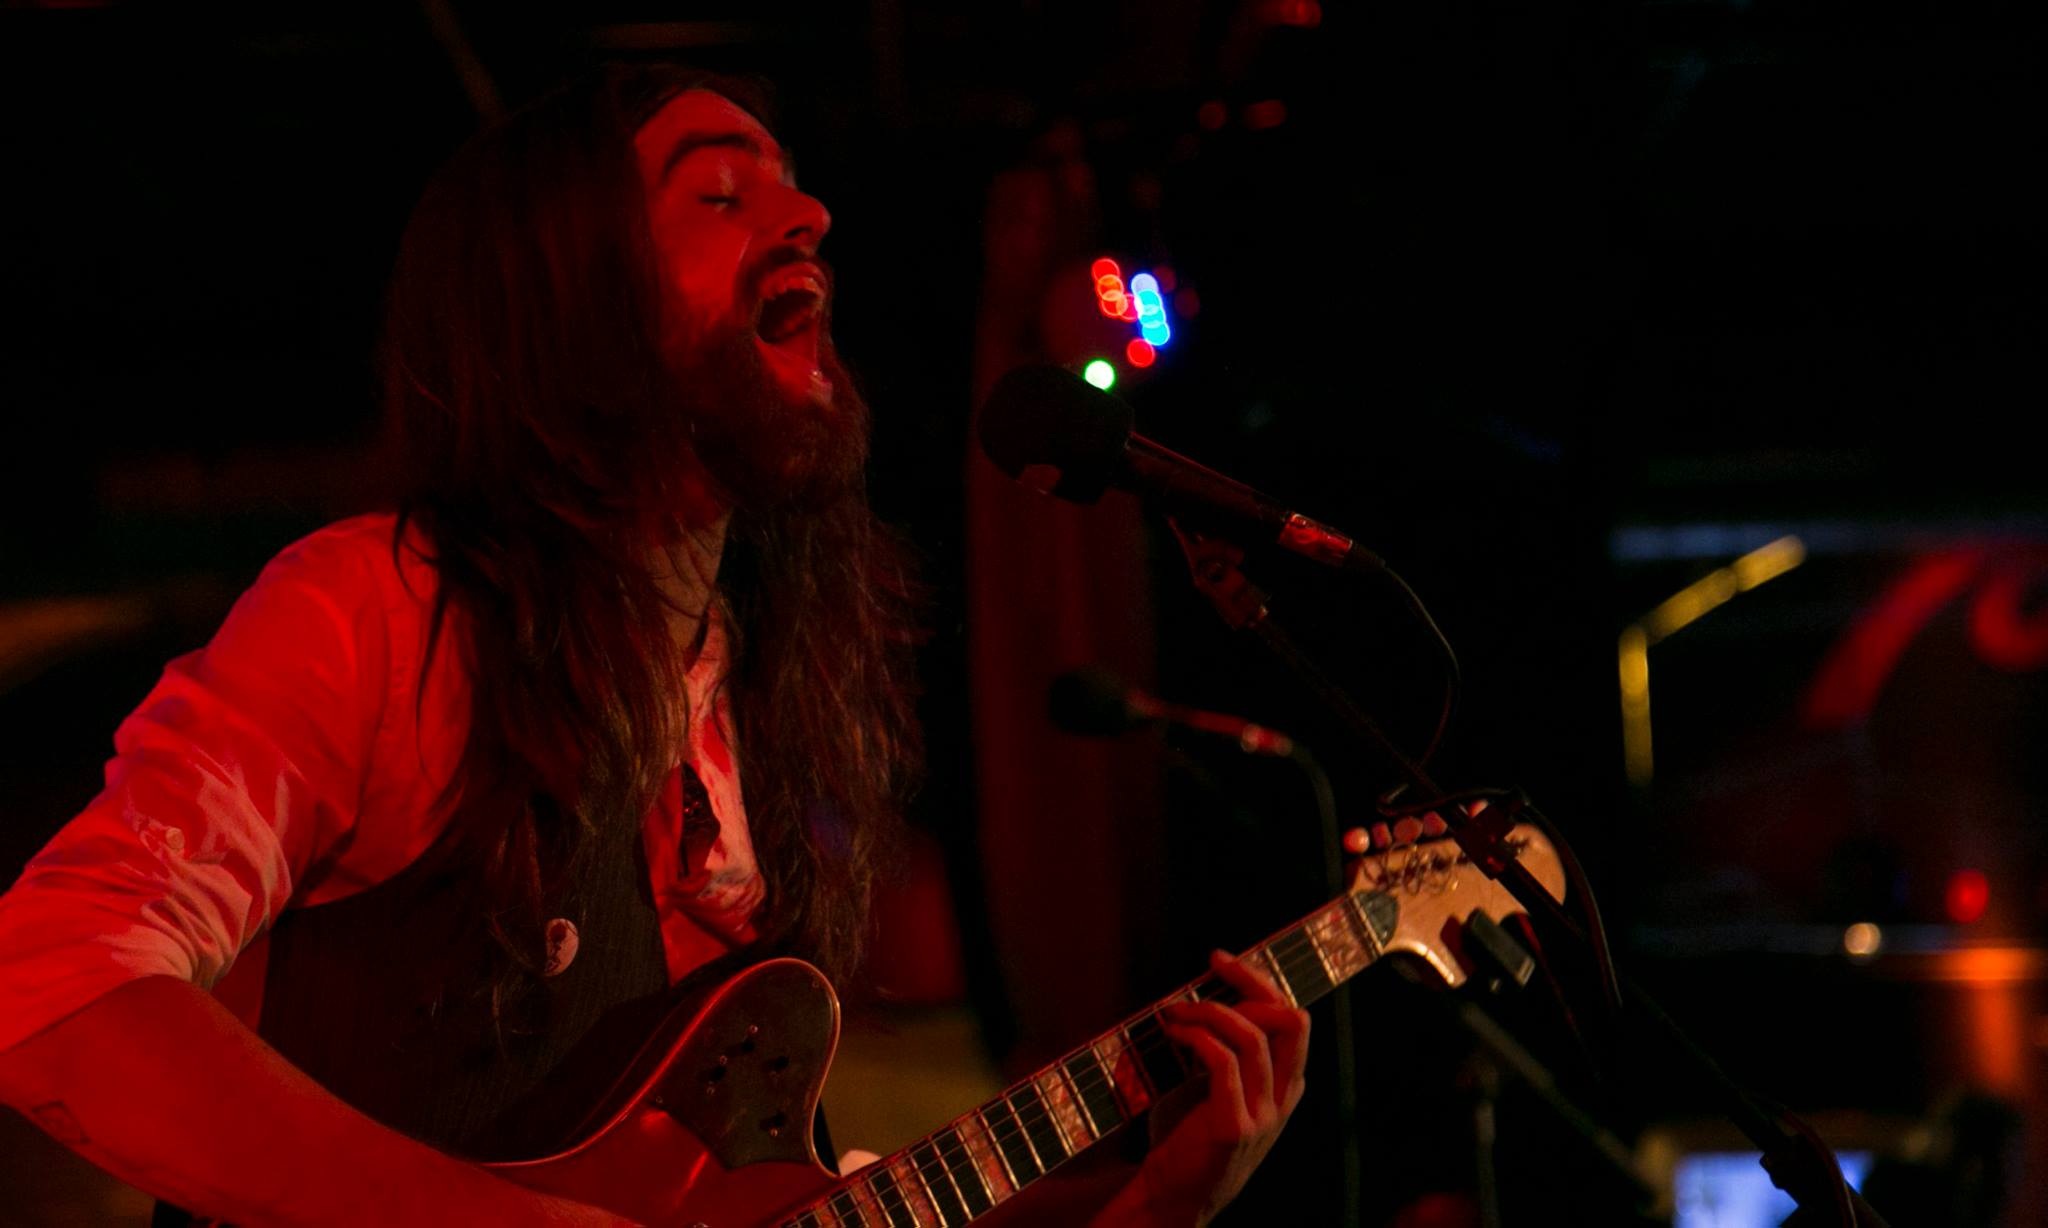
rock, music, guitar, concert, red, musician, performance art, stage, performance, bassist, singing, scene, event, guitarist, entertainment, performing arts, rock concert